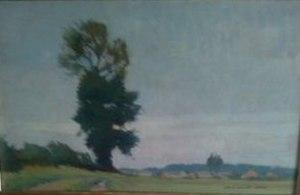
Louis William Graux (1889-1962) - Arbre dans la campagne, 52 x 34 cm, coll. particulière
Louis William Graux, né le 23 juillet 1889 à Saint-Denis et mort le 22 novembre 1962 à Paris, est un peintre, graveur et illustrateur français.